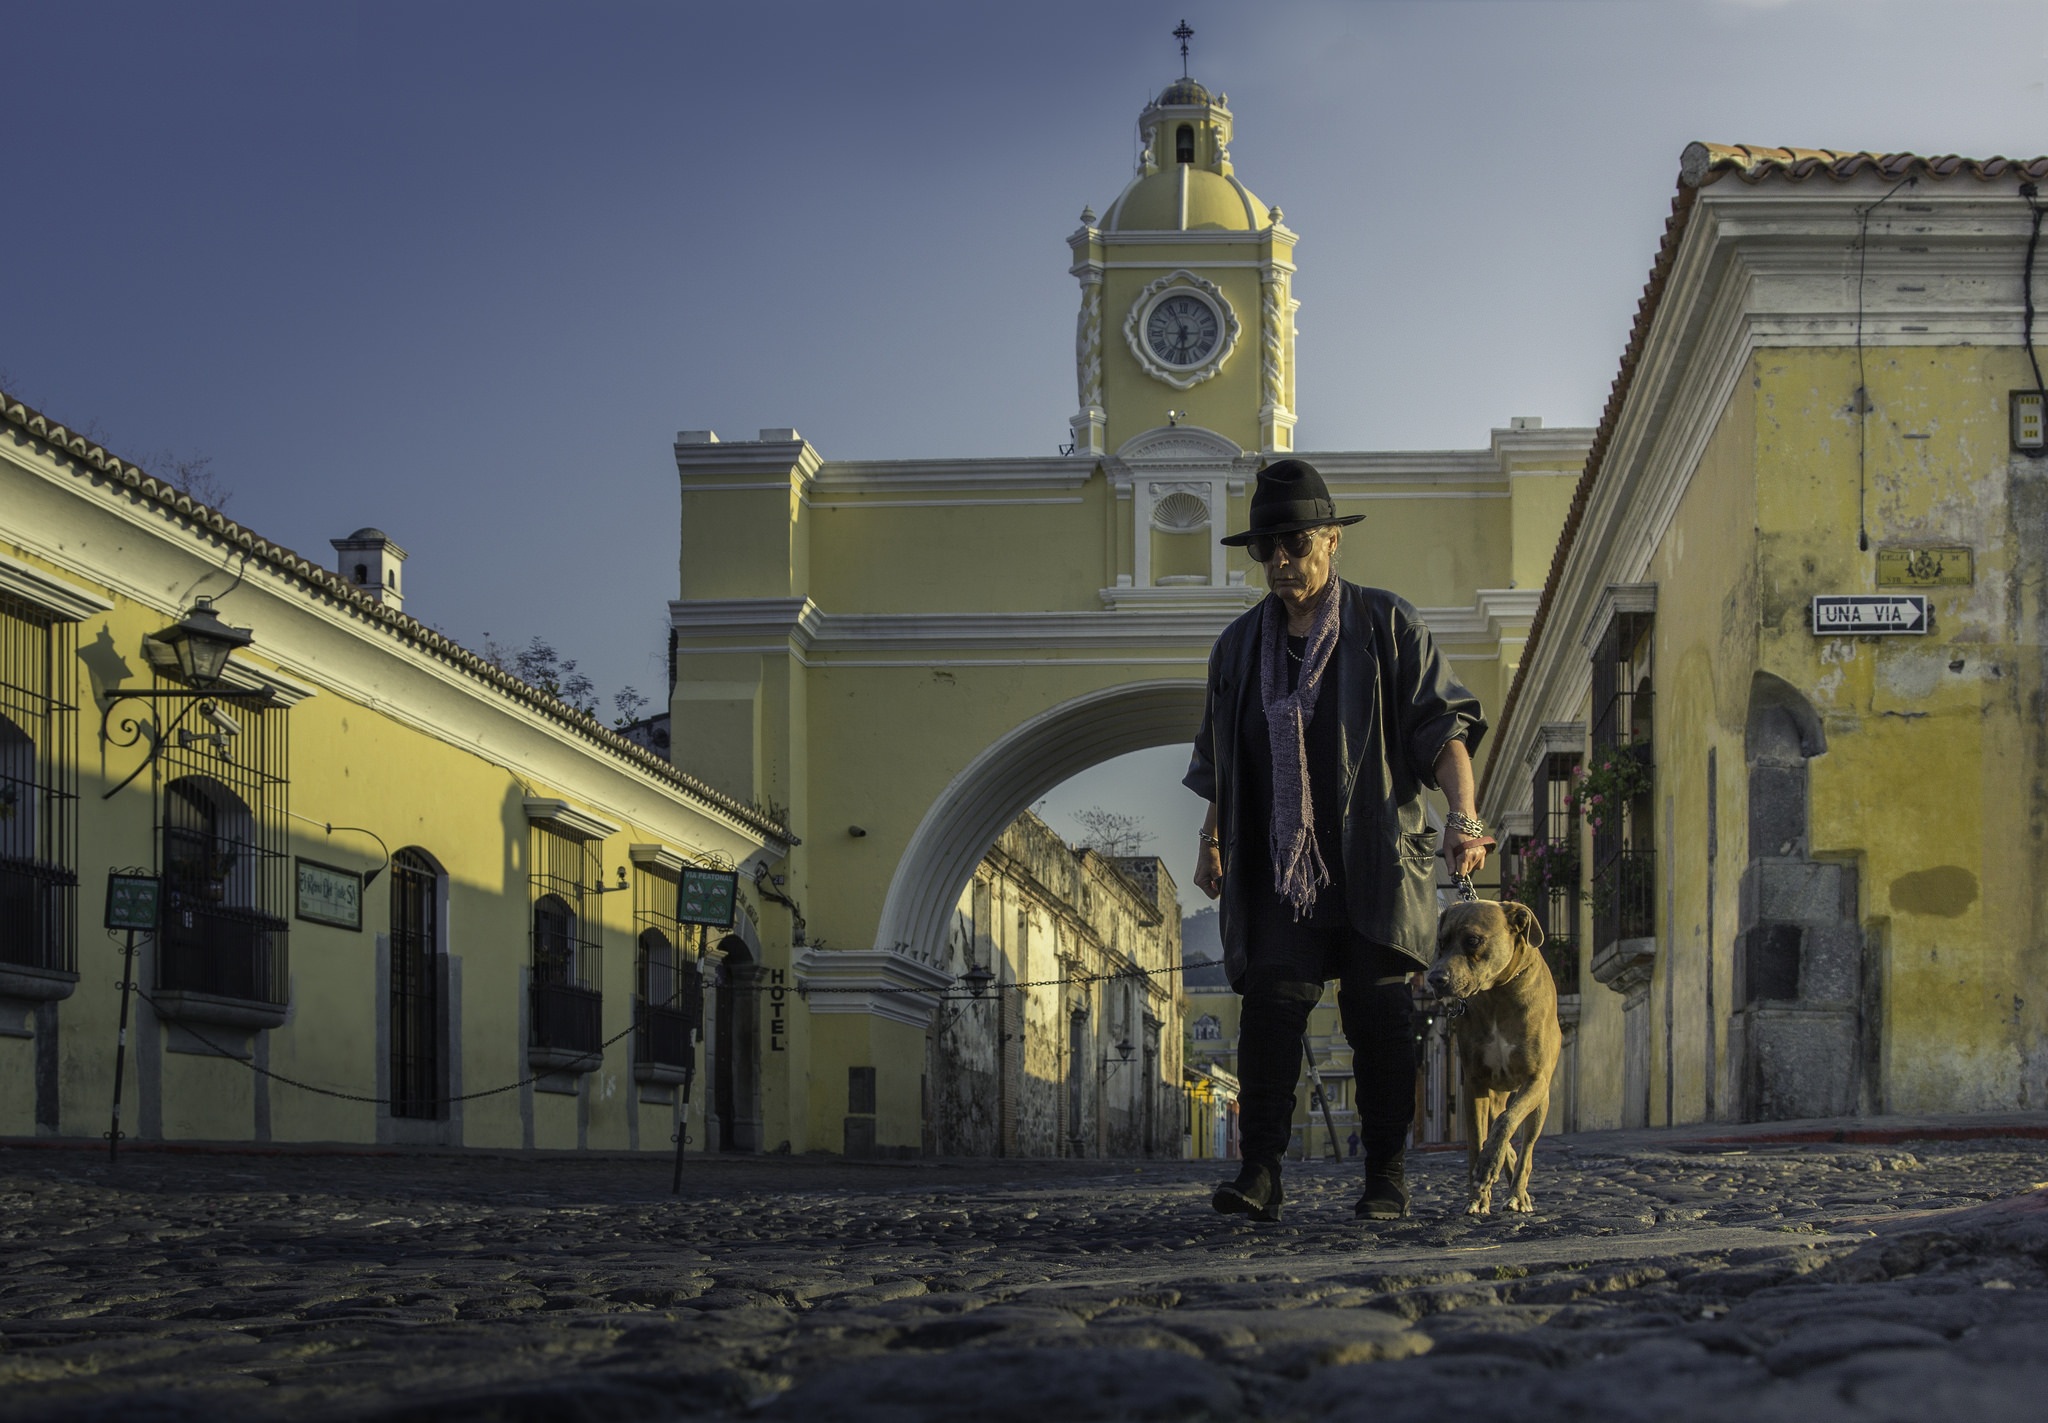
street, dog, travel, walk, transport, landmark, hat, streets, arc, guatemala, central america, latin america, urban area, antiguaguatemala